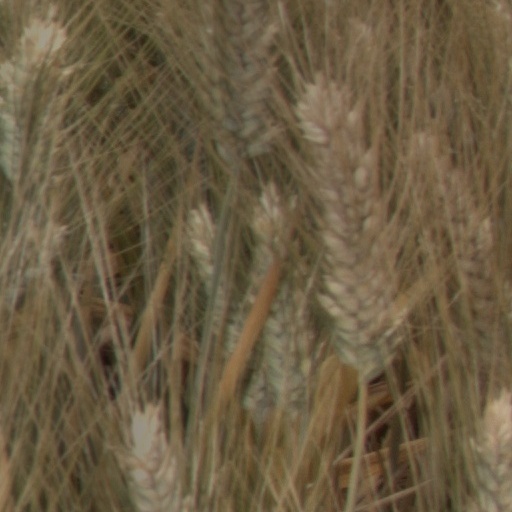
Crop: wheat